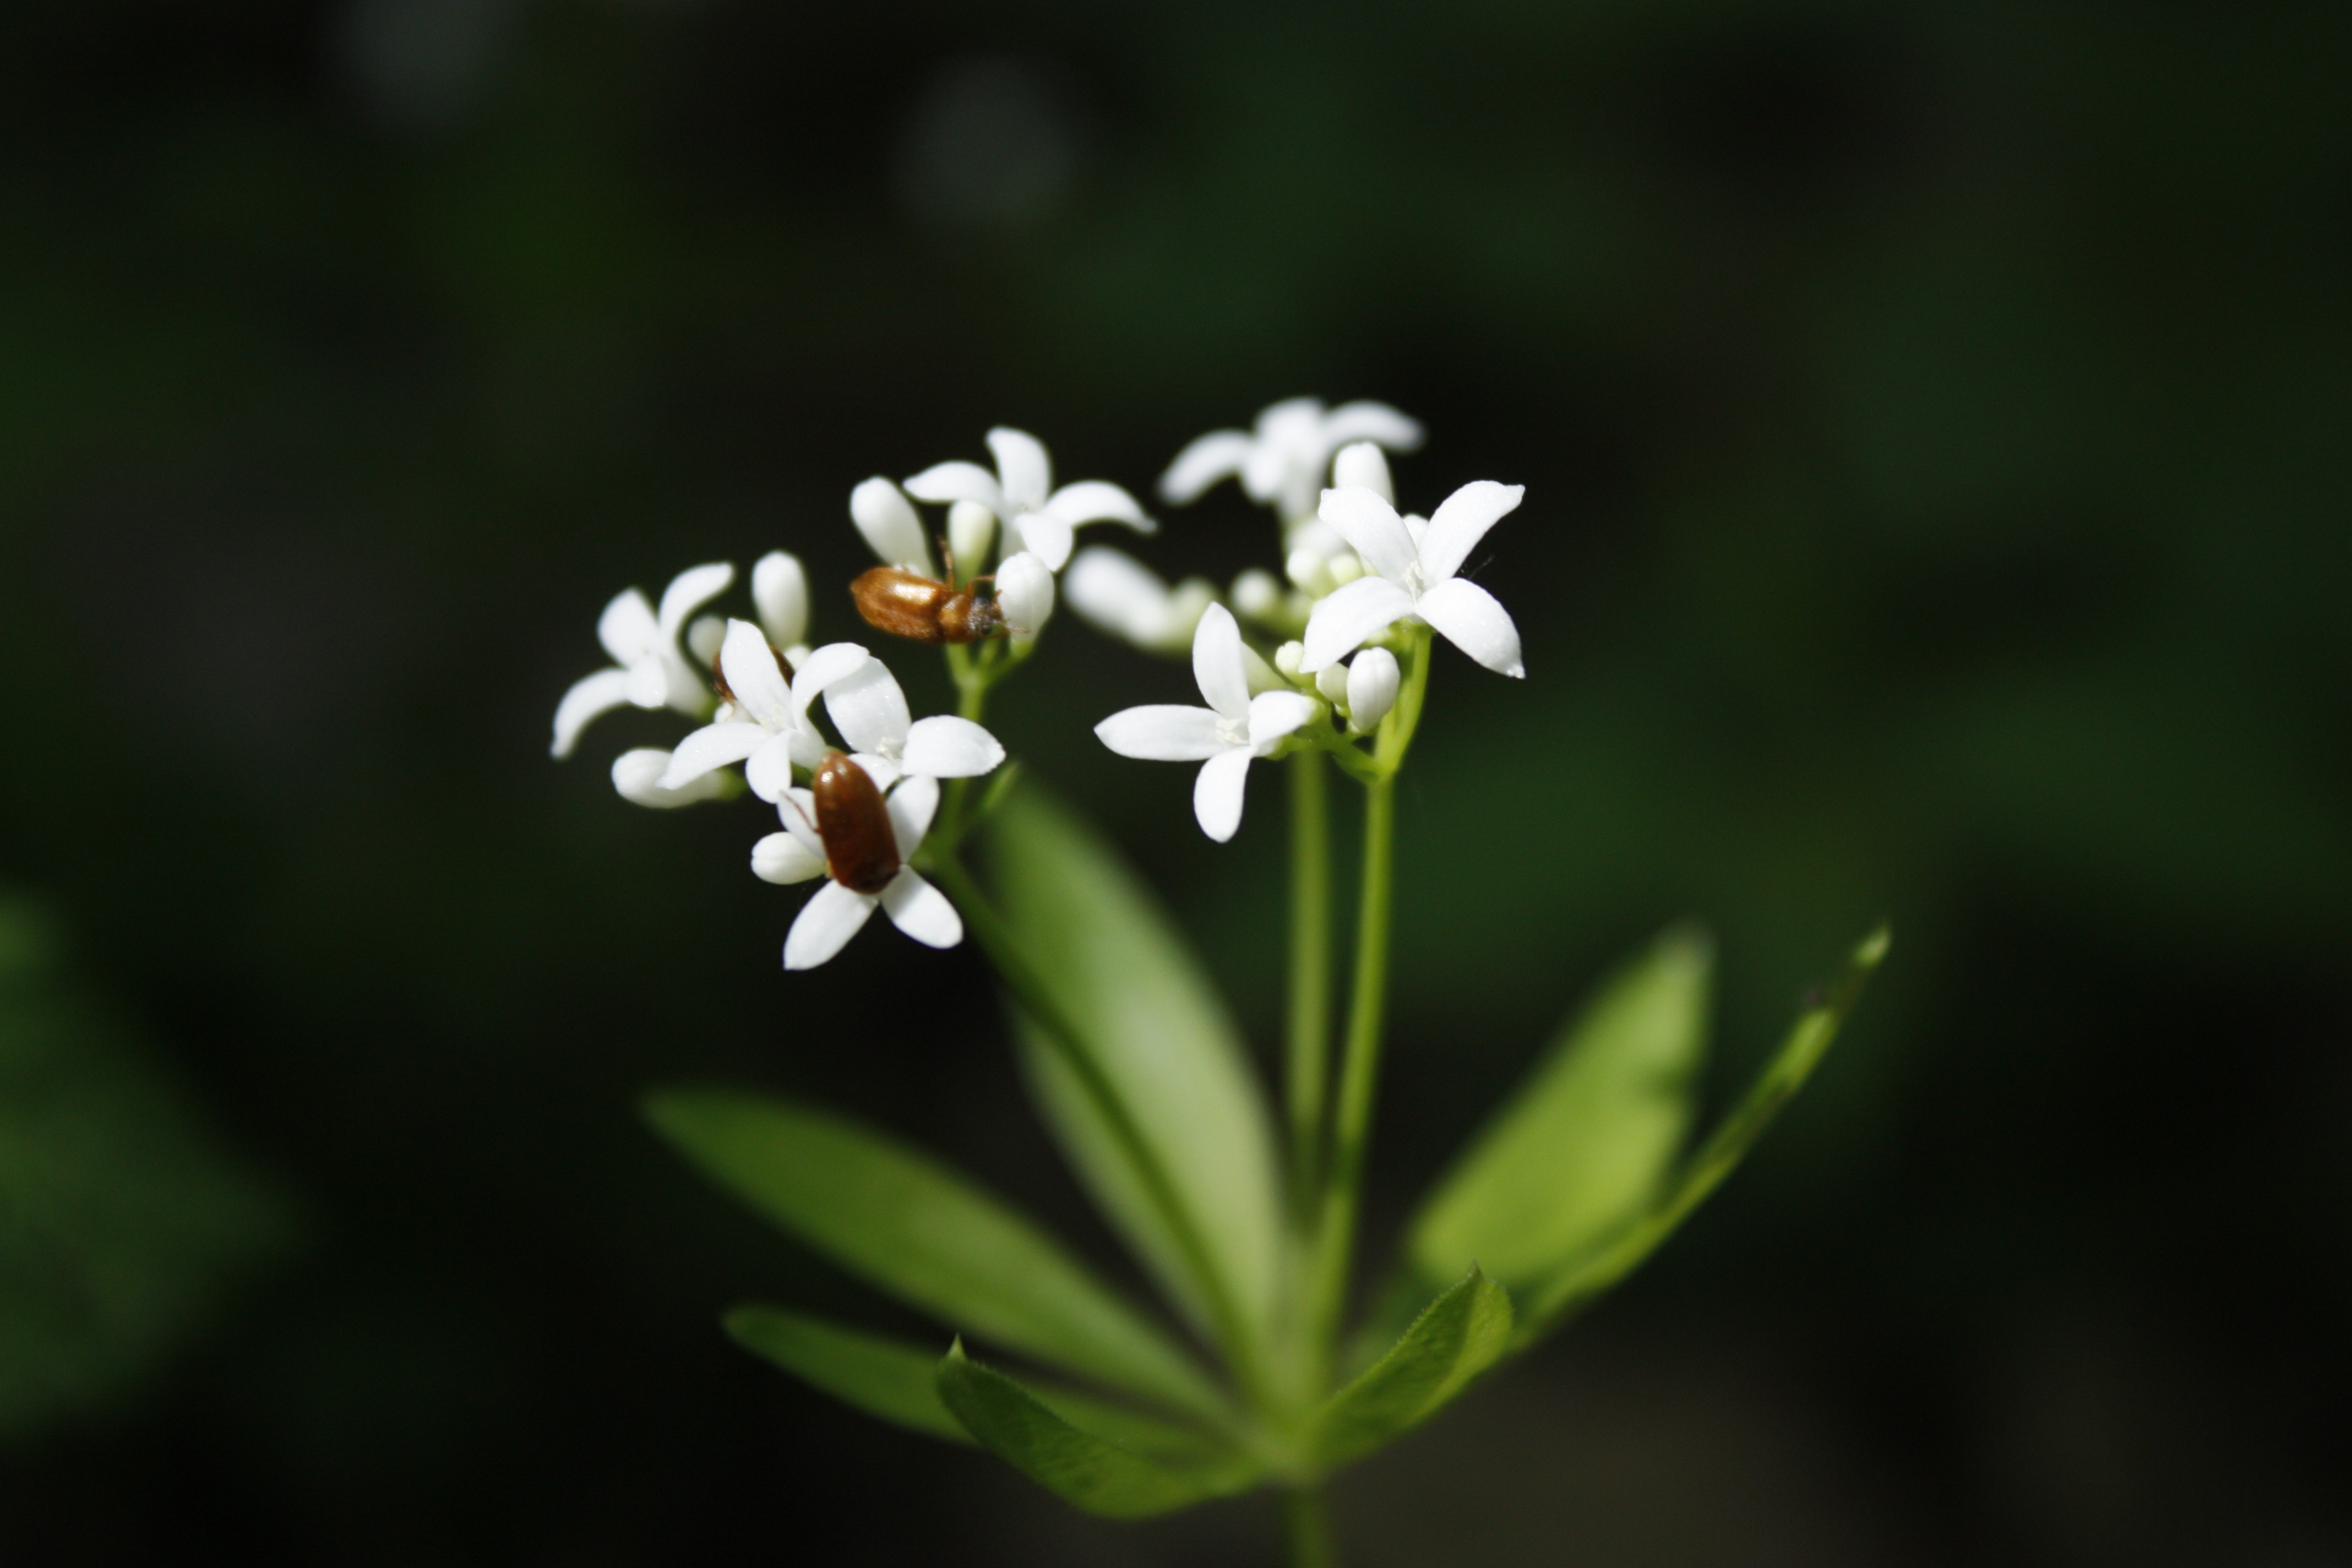
blossom, plant, flower, botany, flora, white flower, wildflower, macro photography, flowering plant, plant stem, land plant